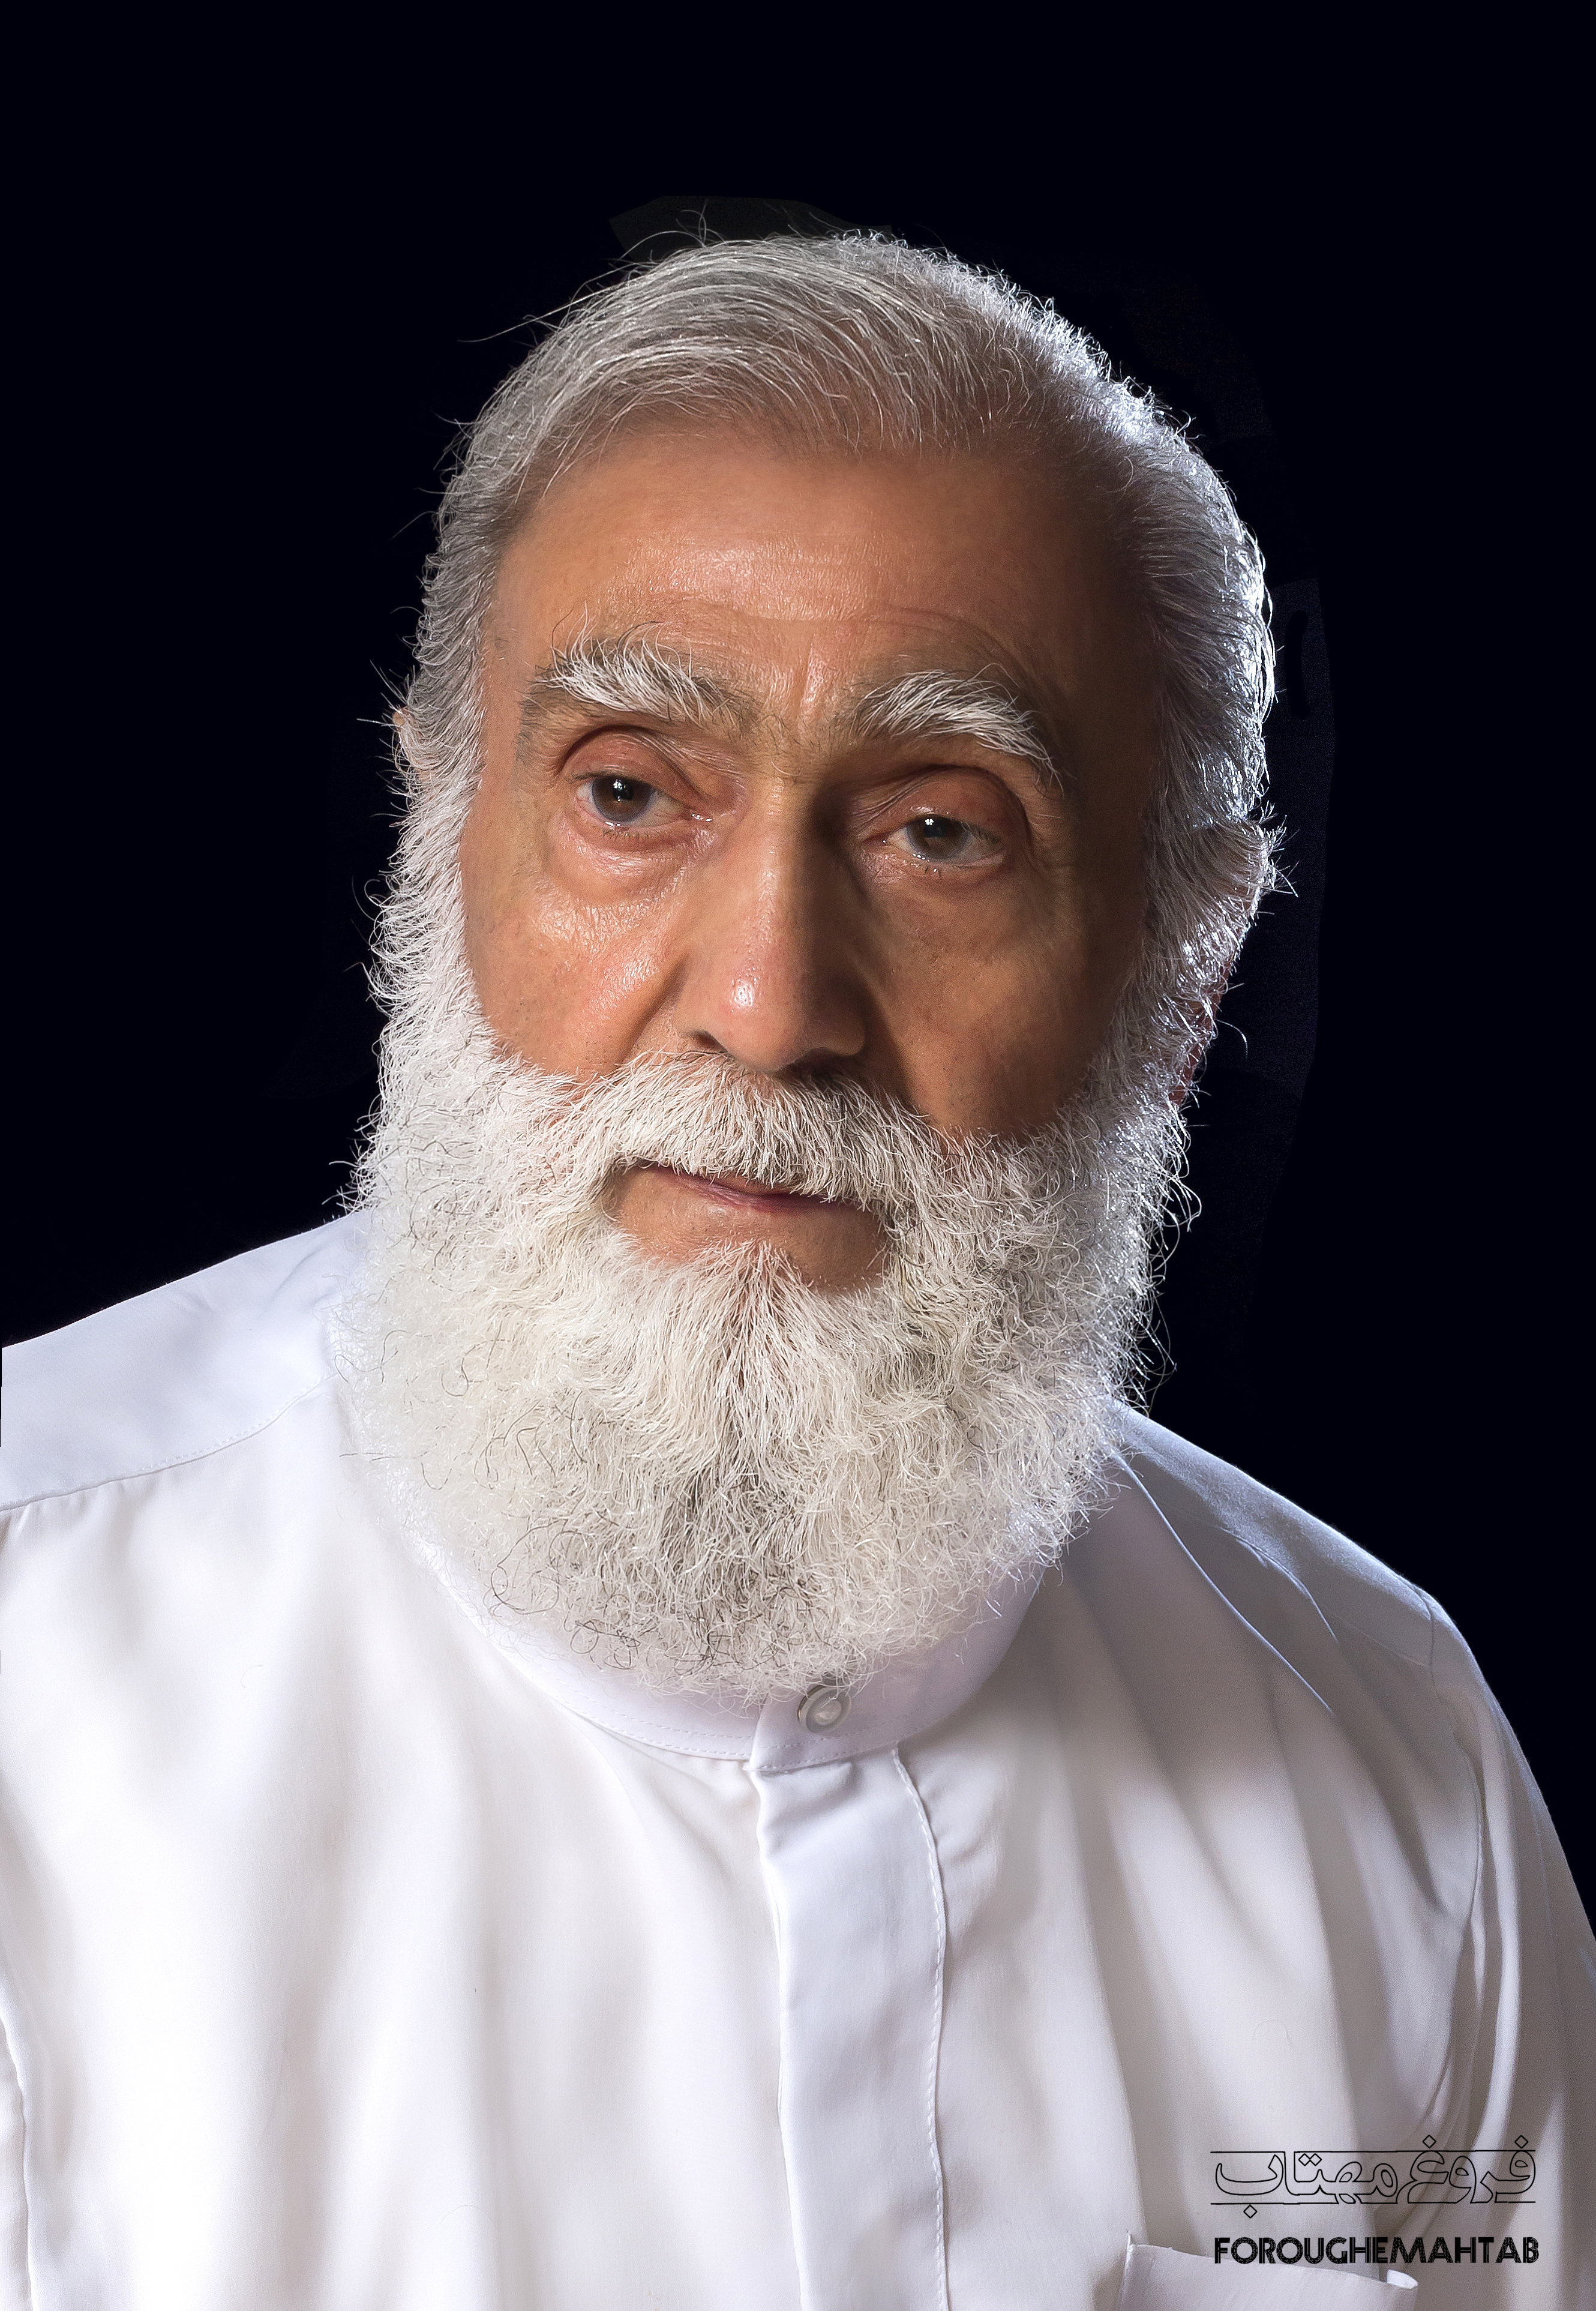
alive, beautiful, beauty, black hair, brown hair, cheek, cute, eye, face, facial expression, hairstyle, happy, head, human hair color, lip, live, lovely, man, model, natural, people, photograph, photography, portrait, portrait photography, hair, facial hair, beard, chin, elder, human, gentleman, senior citizen, moustache, smile